Adolf von Donndorf

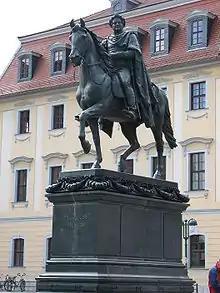
Equestrian statue of Charles Augustus, Grand Duke of Saxe-Weimar-Eisenach, Weimar, (1867-75)

Adolf von Donndorf (16 February 1835 – 20 December 1916) was a German sculptor.